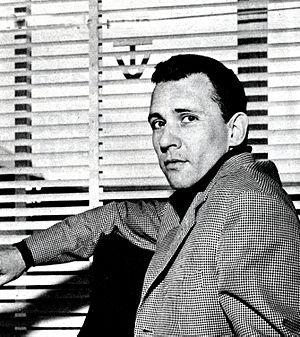
Paolo Ferrari né à Bruxelles le 26 février 1929 et mort à Rome le 6 mai 2018 est un acteur, doubleur de voix et animateur de télévision italien.